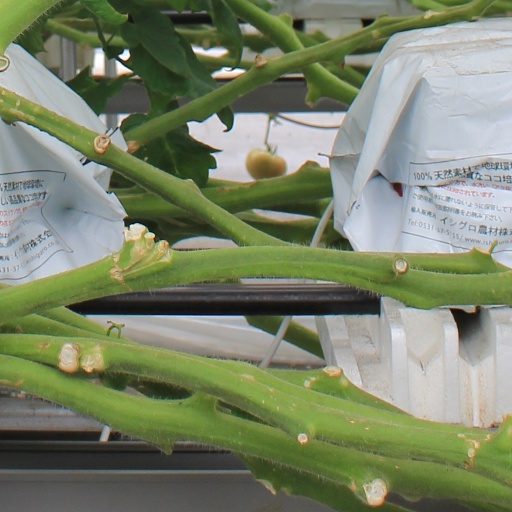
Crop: tomato